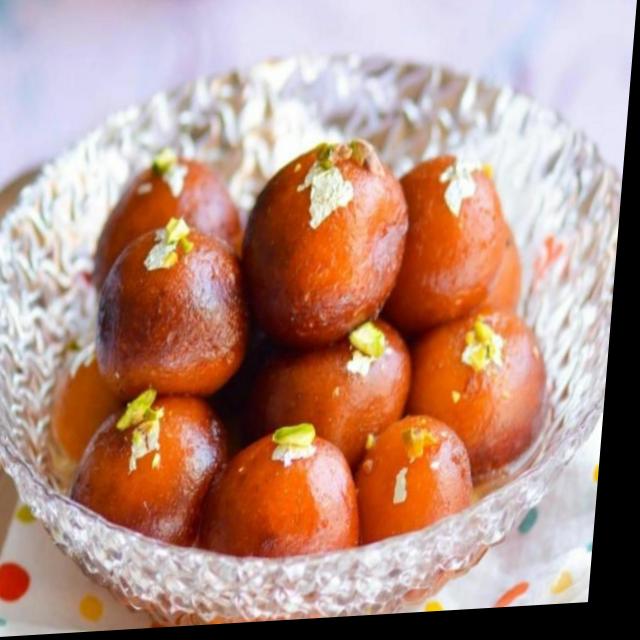
Dish: gulab_jamun